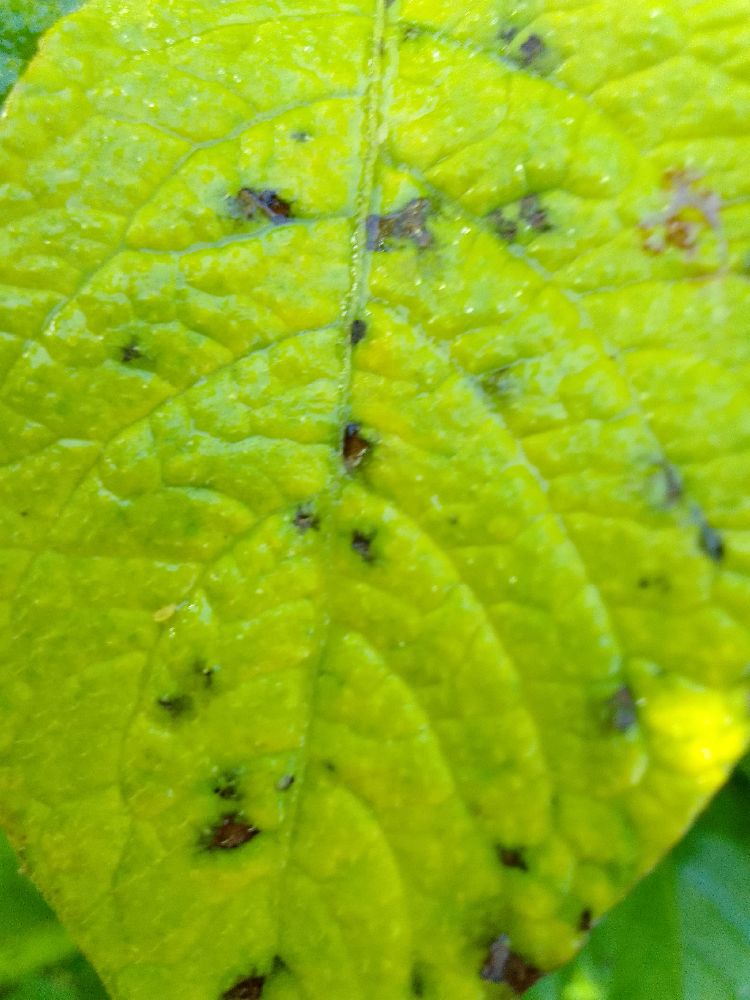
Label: Early blight